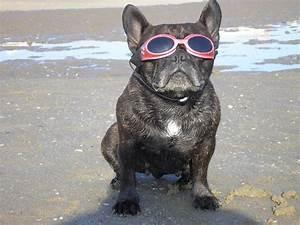
dog